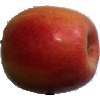
Label: apple_pink_lady